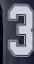
Number: 3